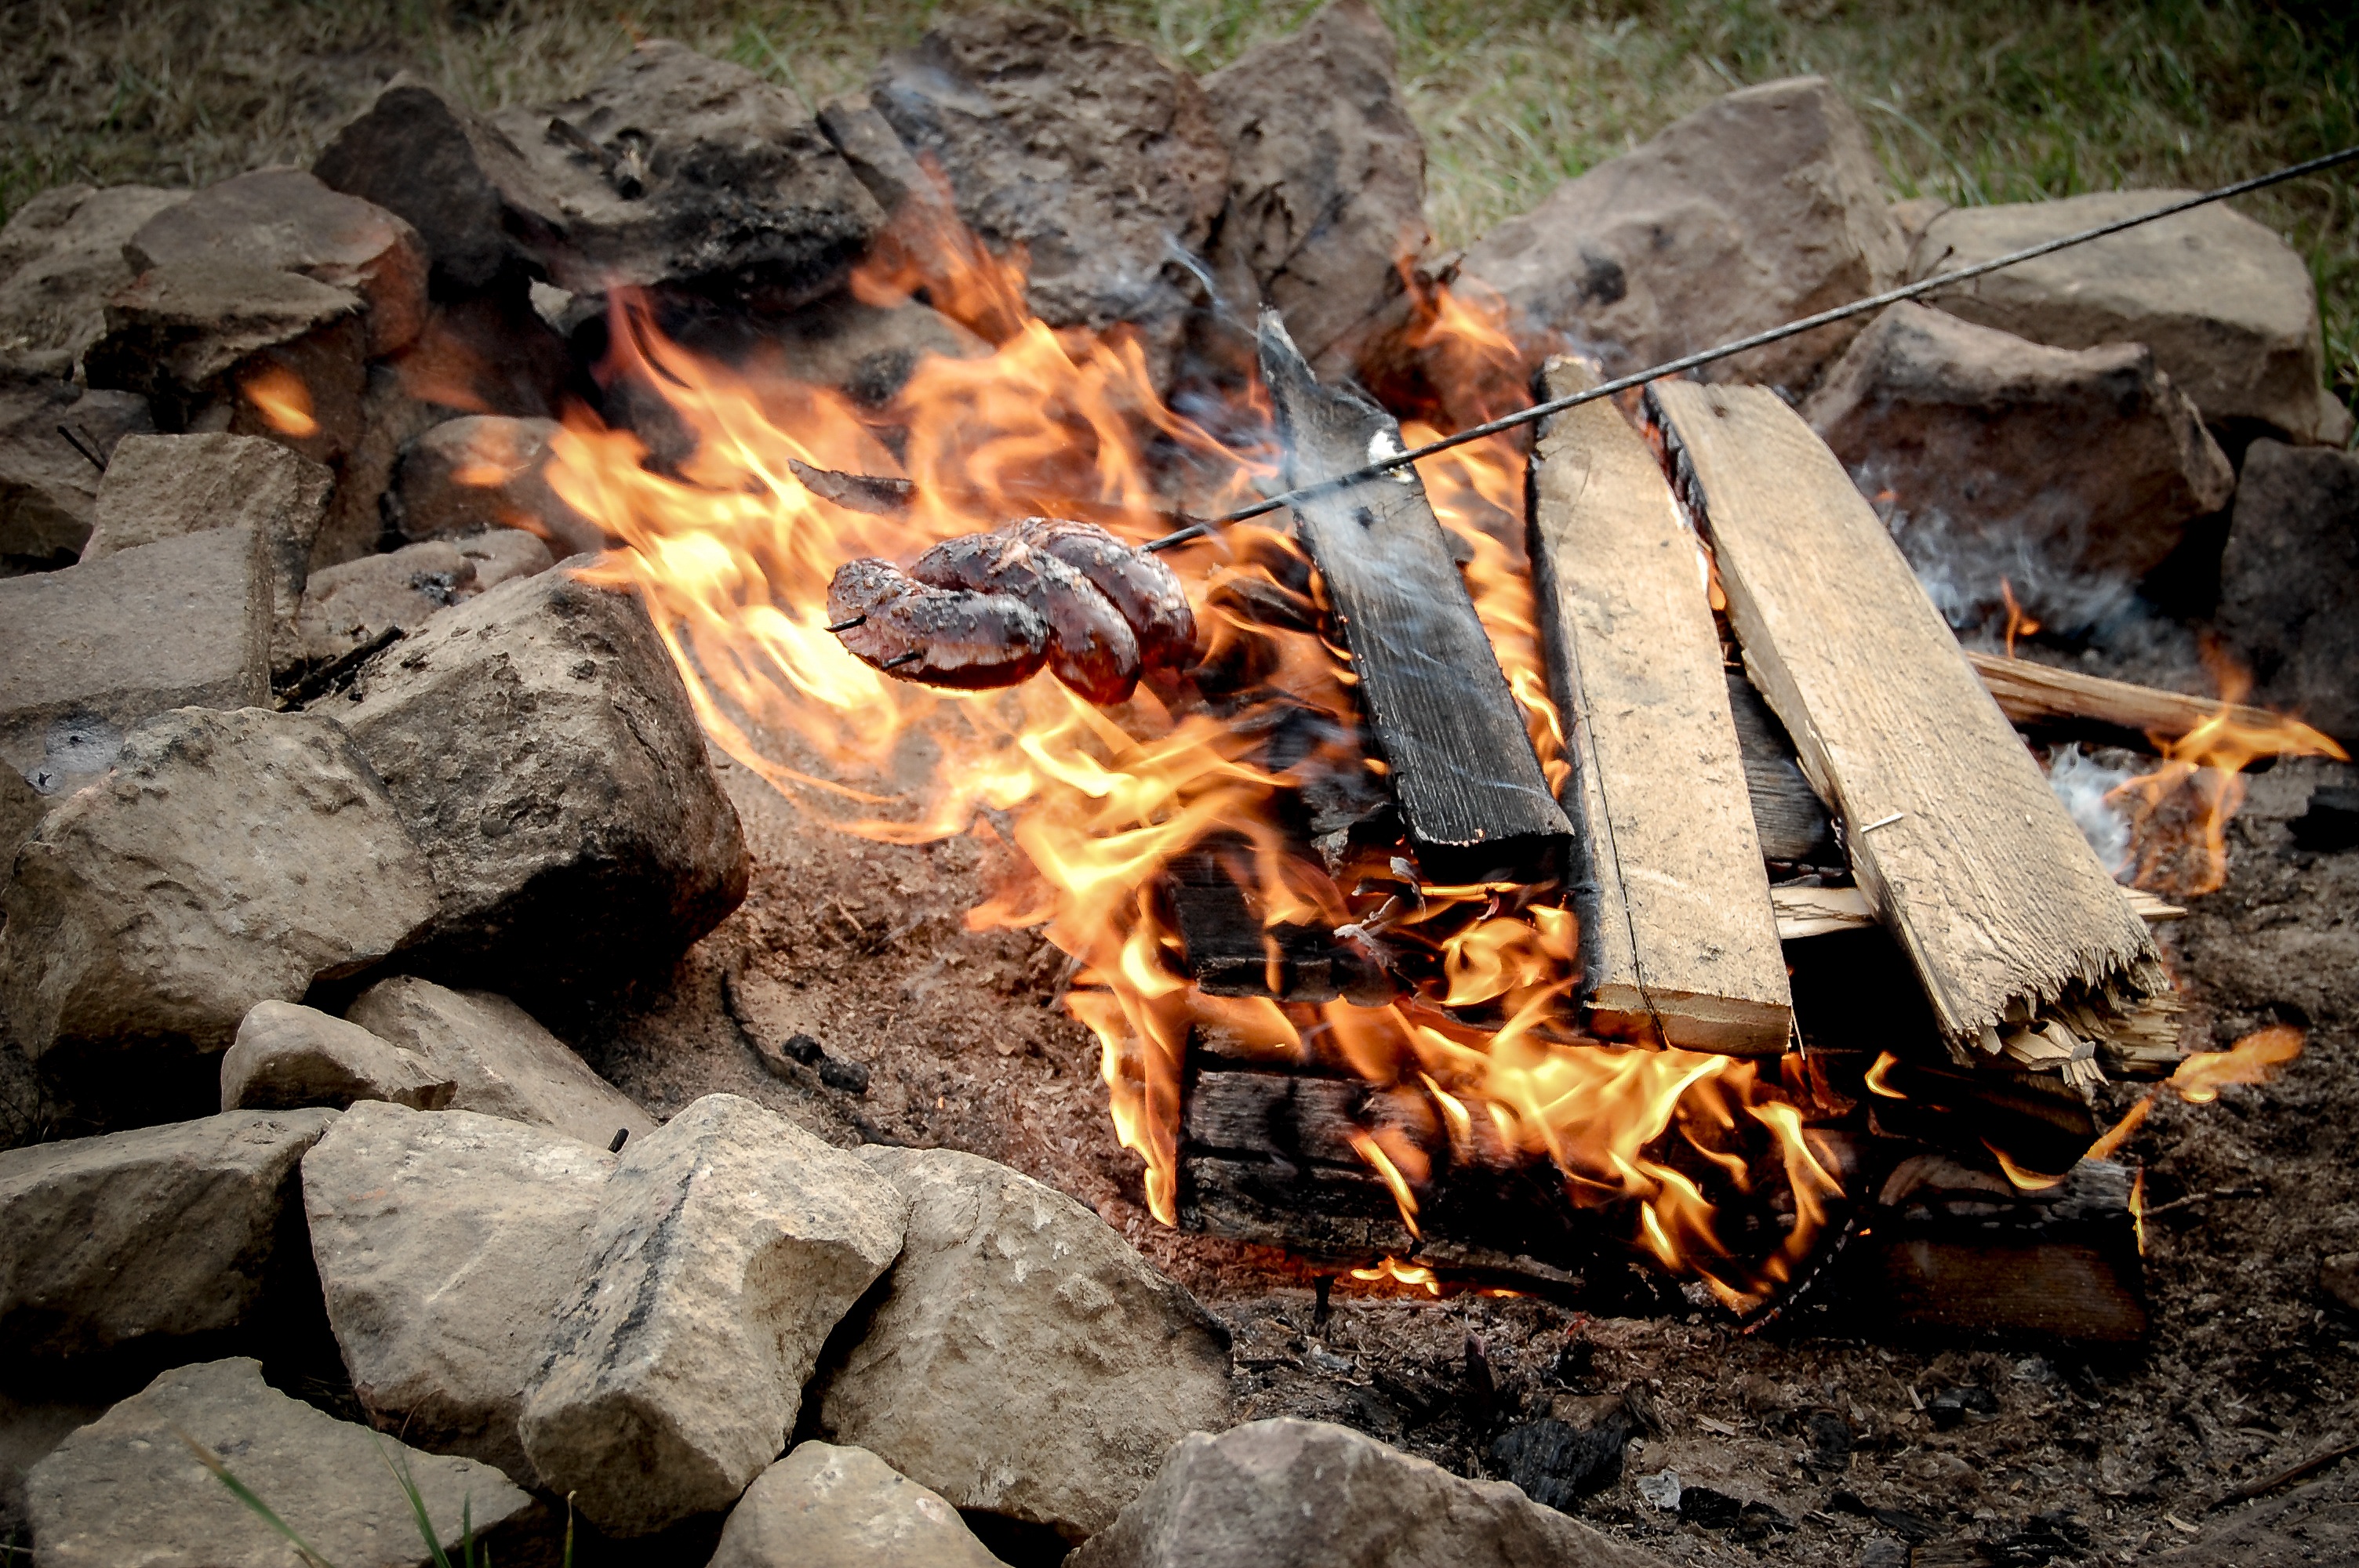
wood, fire, soil, campfire, sausage, burning, an outbreak of, sausages